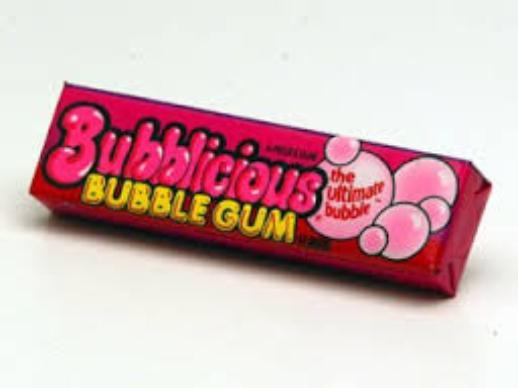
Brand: Bubblicious
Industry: Food